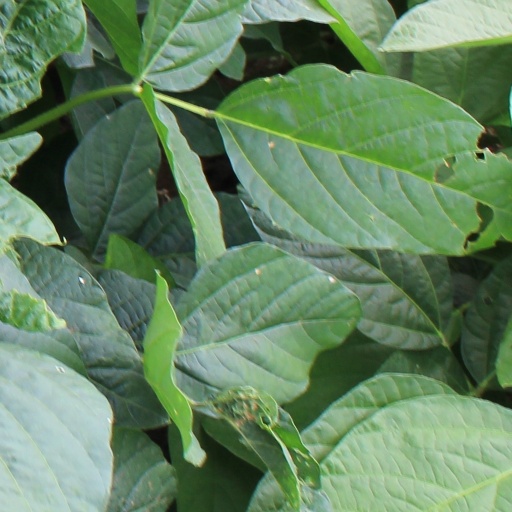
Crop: soybean